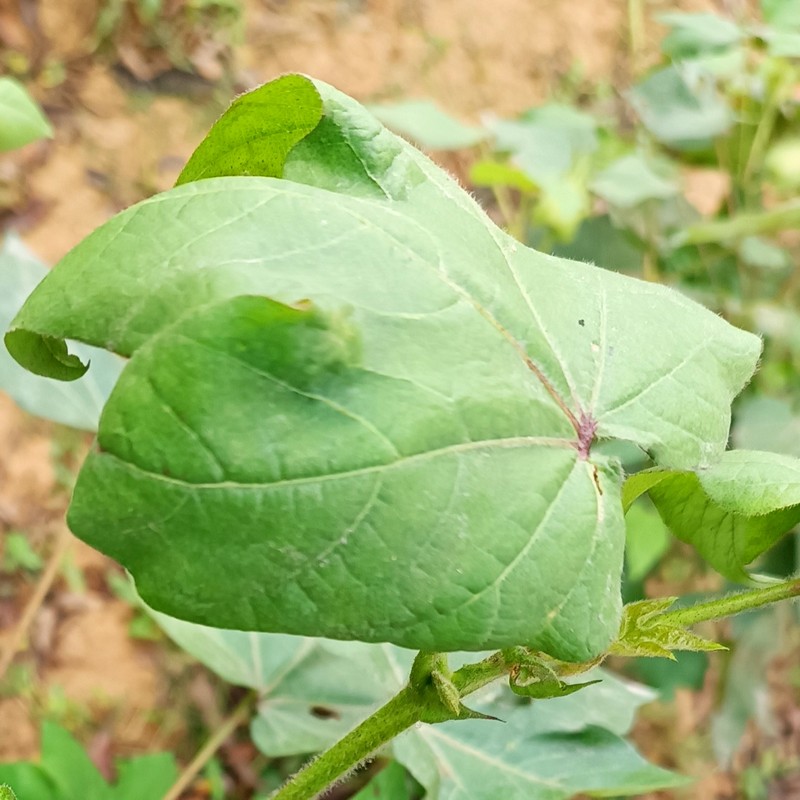
Label: Curl Virus